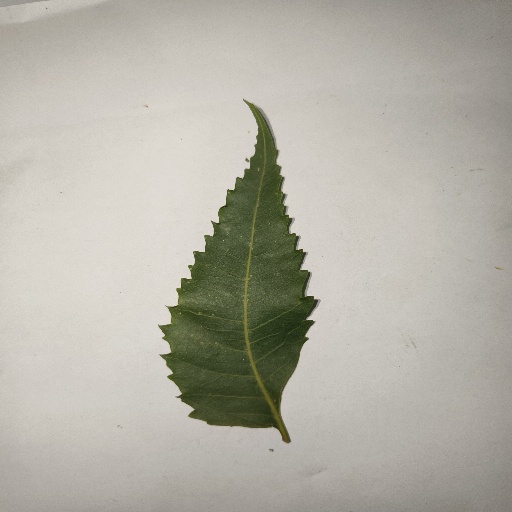
Species: Neem
Leaf condition: Healthy Leaf